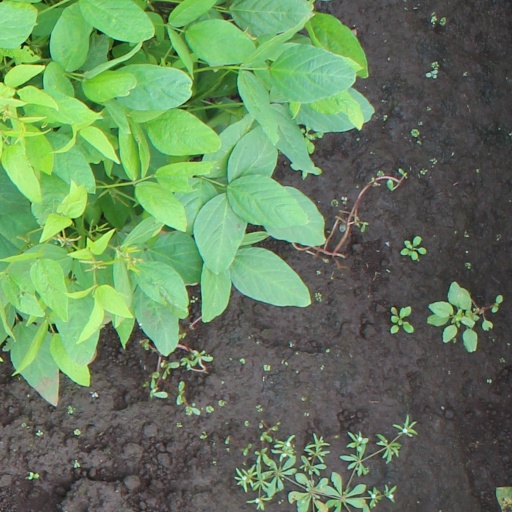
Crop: soybean